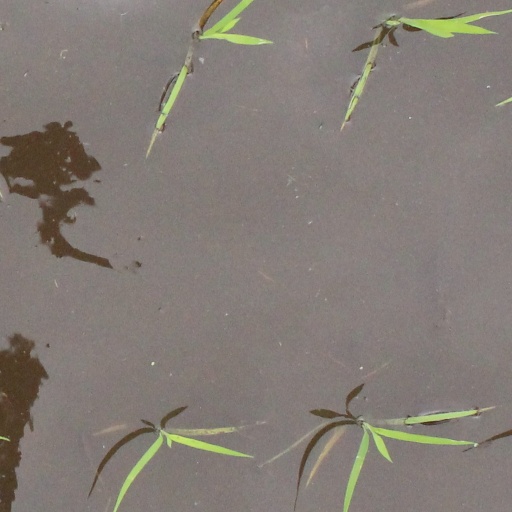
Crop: rice